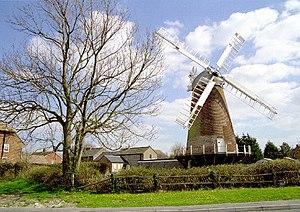
Cette liste des musées du East Sussex, Angleterre contient des musées qui sont définis dans ce contexte comme des institutions qui recueillent et soignent des objets d'intérêt culturel, artistique, scientifique ou historique. leurs collections ou expositions connexes disponibles pour la consultation publique. Sont également inclus les galeries d'art à but non lucratif et les galeries d'art universitaires. Les musées virtuels ne sont pas inclus.